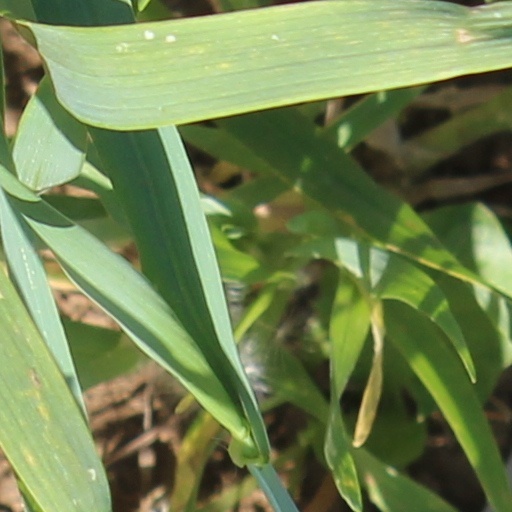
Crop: wheat